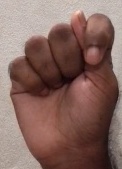
ASL sign: T